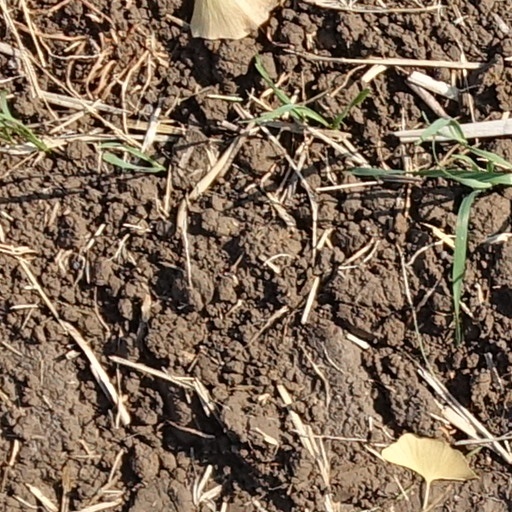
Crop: wheat